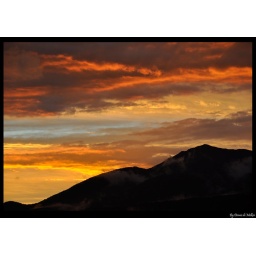
clouds in the mountains and pretty colors in the sky.